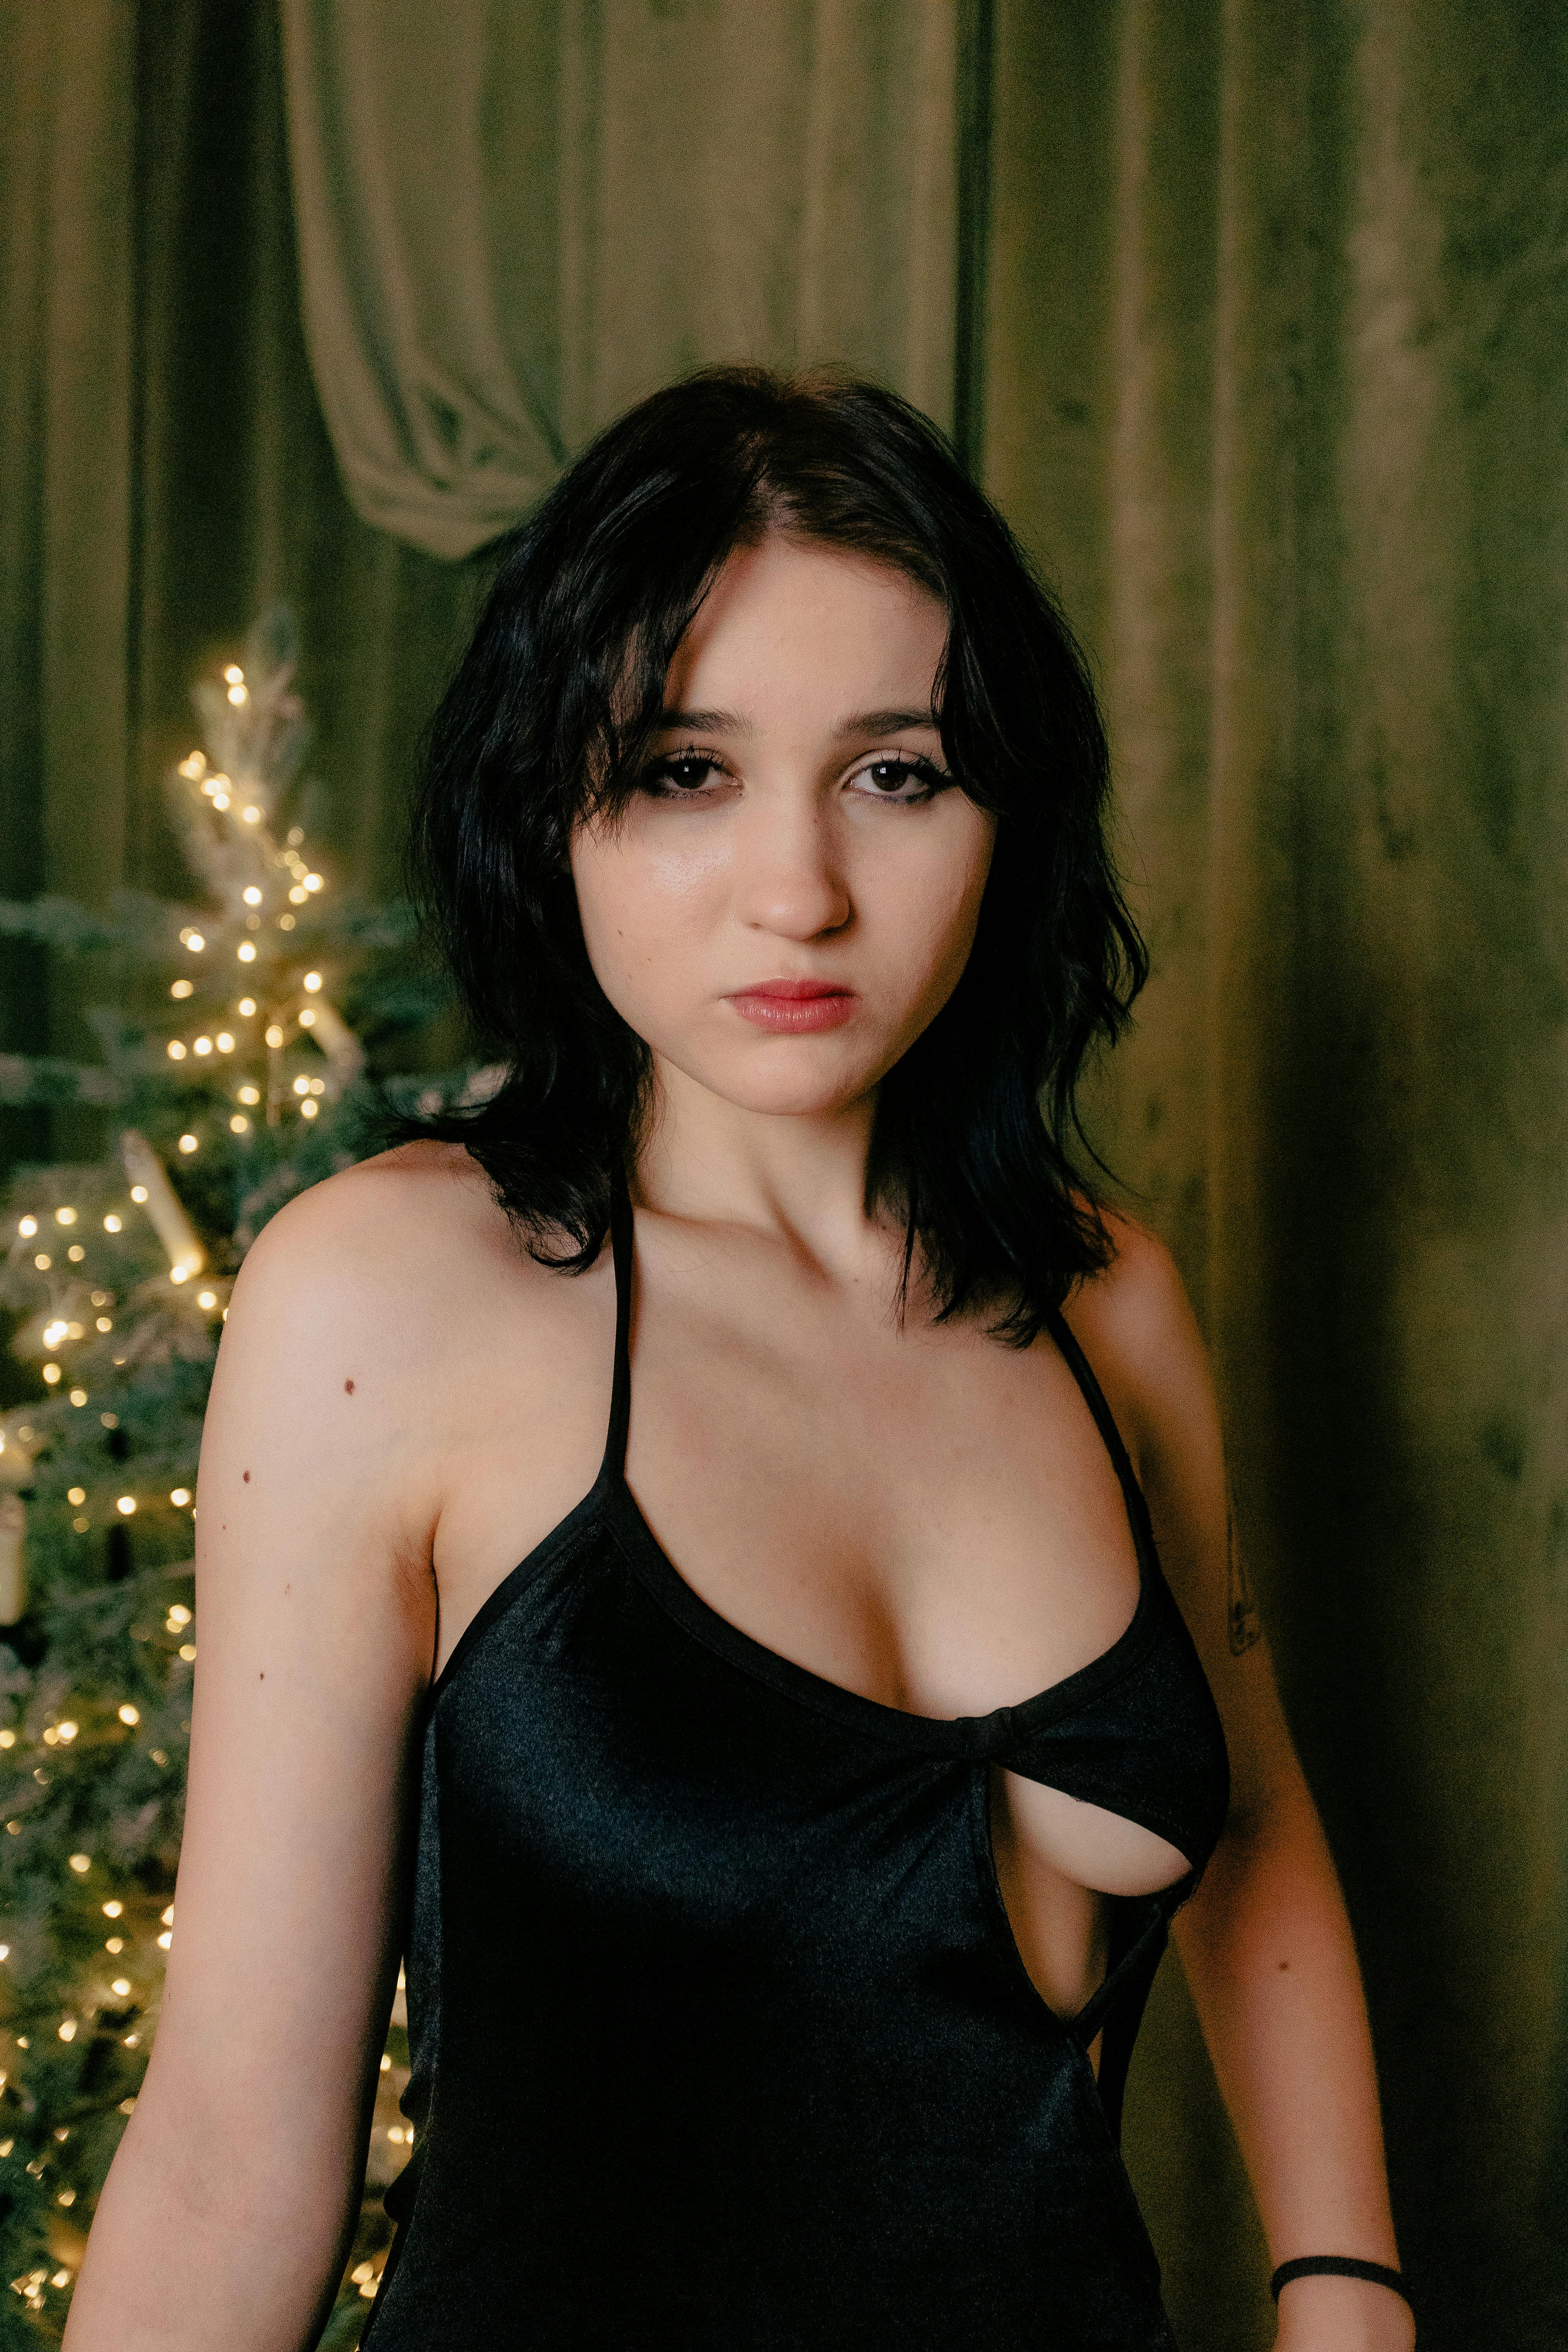
woman, hair, lips, shoulder, beauty, hairstyle, fashion, black hair, fashion model, neck, eye, eyelash, black, model, muscle, long hair, thorax, photo shoot, waist, torso, abdomen, layered hair, brown hair, portrait photography, art model, Step cutting, tattoo, sleeveless shirt, bangs, stomach, One piece garment, lipstick, day dress, eye liner, flesh, throat, makeover, fetish model, cosmetics, cocktail dress, feathered hair, little black dress, body jewelry, undergarment